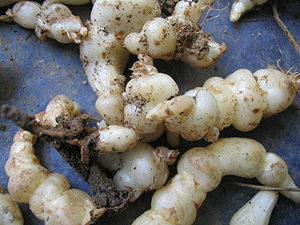
Kinaskok / Rodknolde
Knolde fra Kinaskok
Kinaskok er en urteagtig plante i slægten galtetand, der stammer fra Japan og Østasien.